Abu Huzaifa al-Kanadi

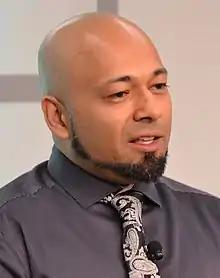
Chaudhry was counseled by Mubin Shaikh.

Upon his return, he had discussions with Callimachi; she stated that he initially felt confident that he had escaped law enforcement. Former schoolmates described him as a "loner" and an "anti-social guy" without "many friends". Chaudhry's background story was compared to those of Quebec Mosque shooter Alexandre Bissonnette and Toronto van attack suspect Alek Minassian. A year after Chaudhry returned, he was interviewed by CBC News and stated that he saw violence on a scale he could "never imagine" when he fought for the Islamic State. Mubin Shaikh, a former Canadian Security Intelligence Service agent, stated that Chaudhry could be "rehabilitated" and that Canada needs to "have an eye" on him.